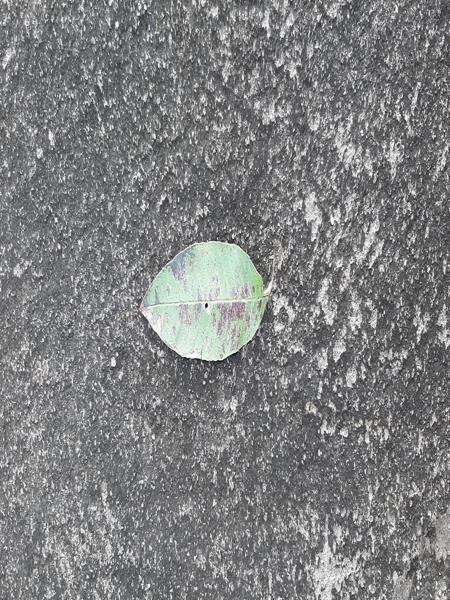
Plant: Guava